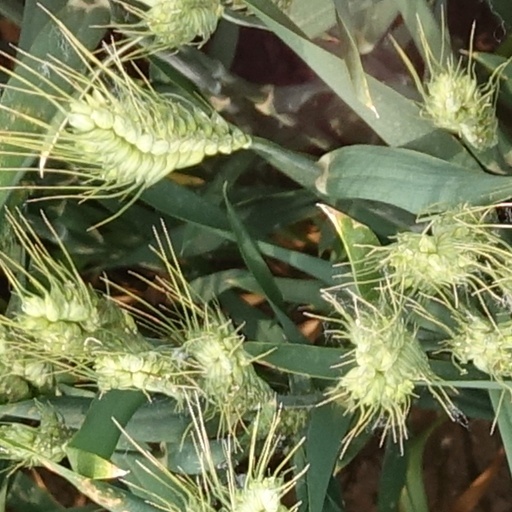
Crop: wheat